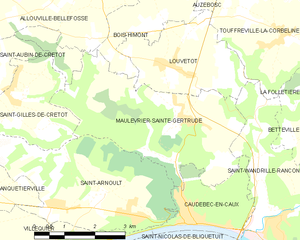
Carte des communes françaises Maulévrier-Sainte-Gertrude